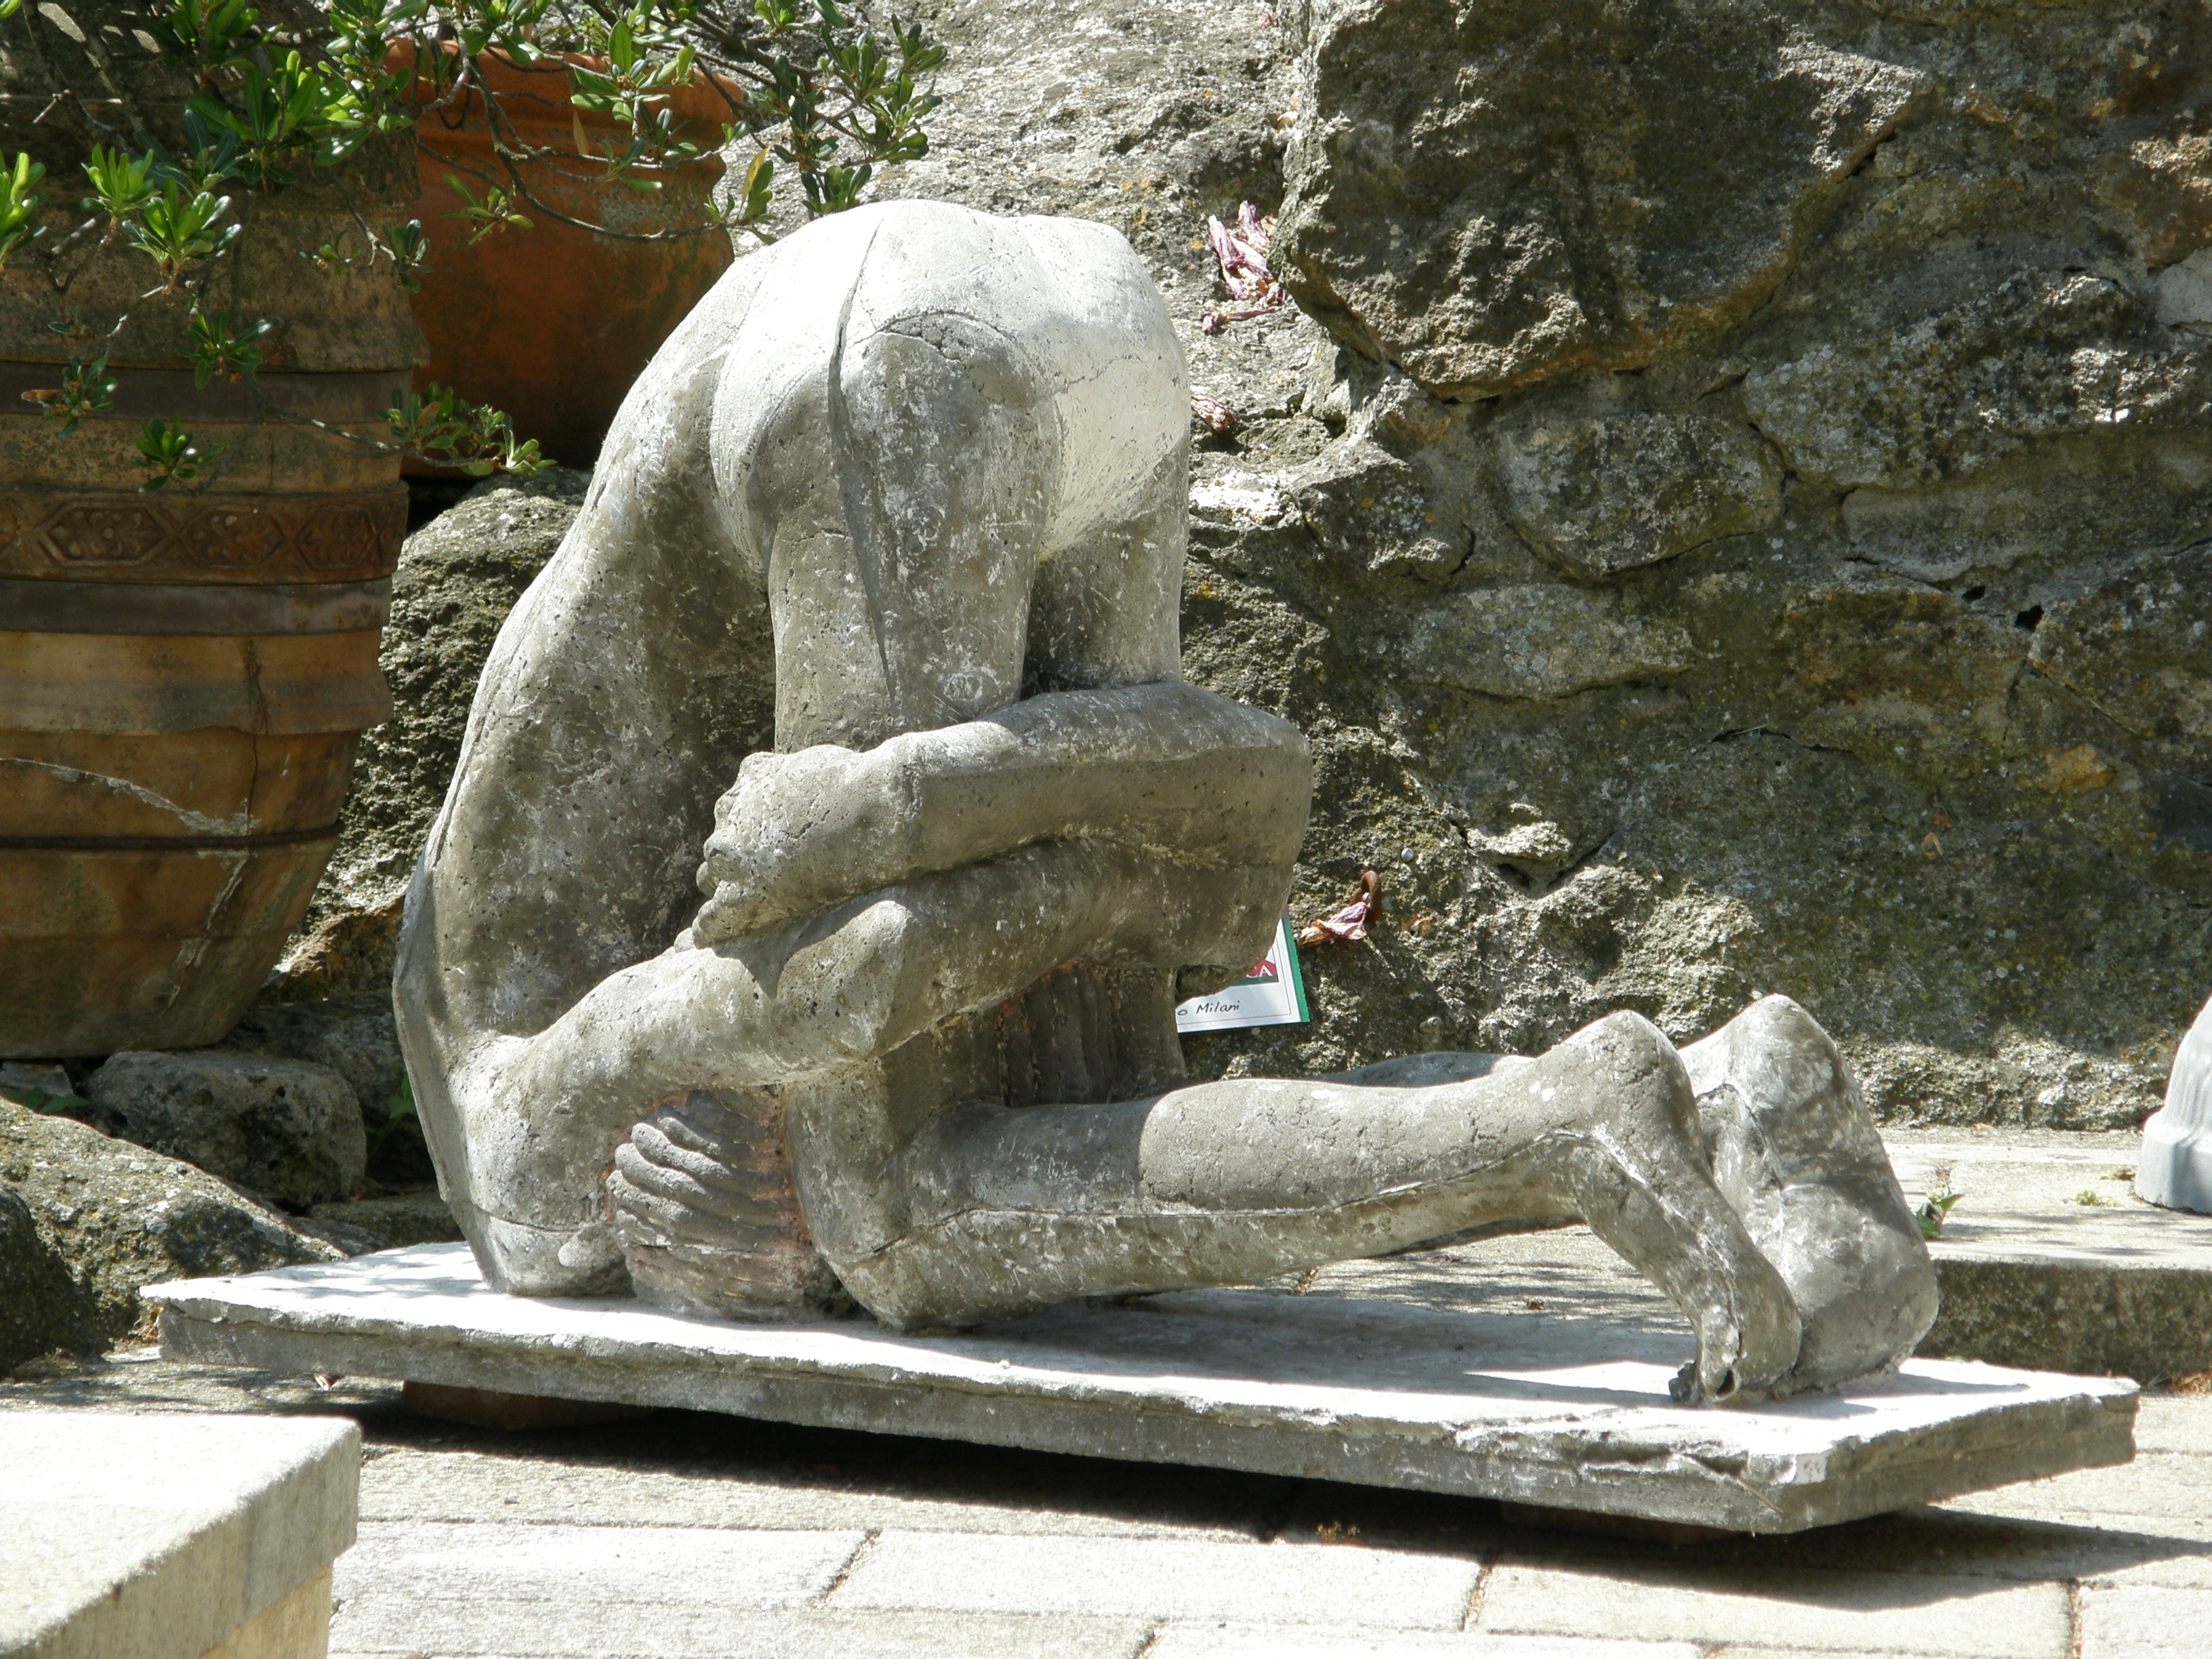
rock, stone, monument, statue, tuscany, artwork, sculpture, art, temple, carving, water feature, stone carving, artists village, ancient history, holiday memories